Mike Everitt (baseball)

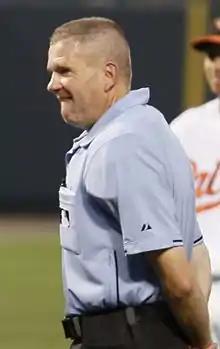
Everitt in 2011

Mike G. Everitt (born August 22, 1964) is an American former Major League Baseball umpire, who wore number 57. He worked in the American League from 1996 to 1999 and throughout both major leagues from 2000 to 2019.